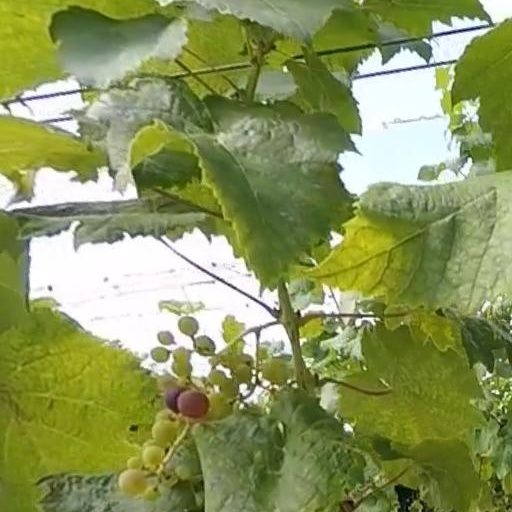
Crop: grape